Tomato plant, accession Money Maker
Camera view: bottom (45 deg); turntable rotation: 300 degrees
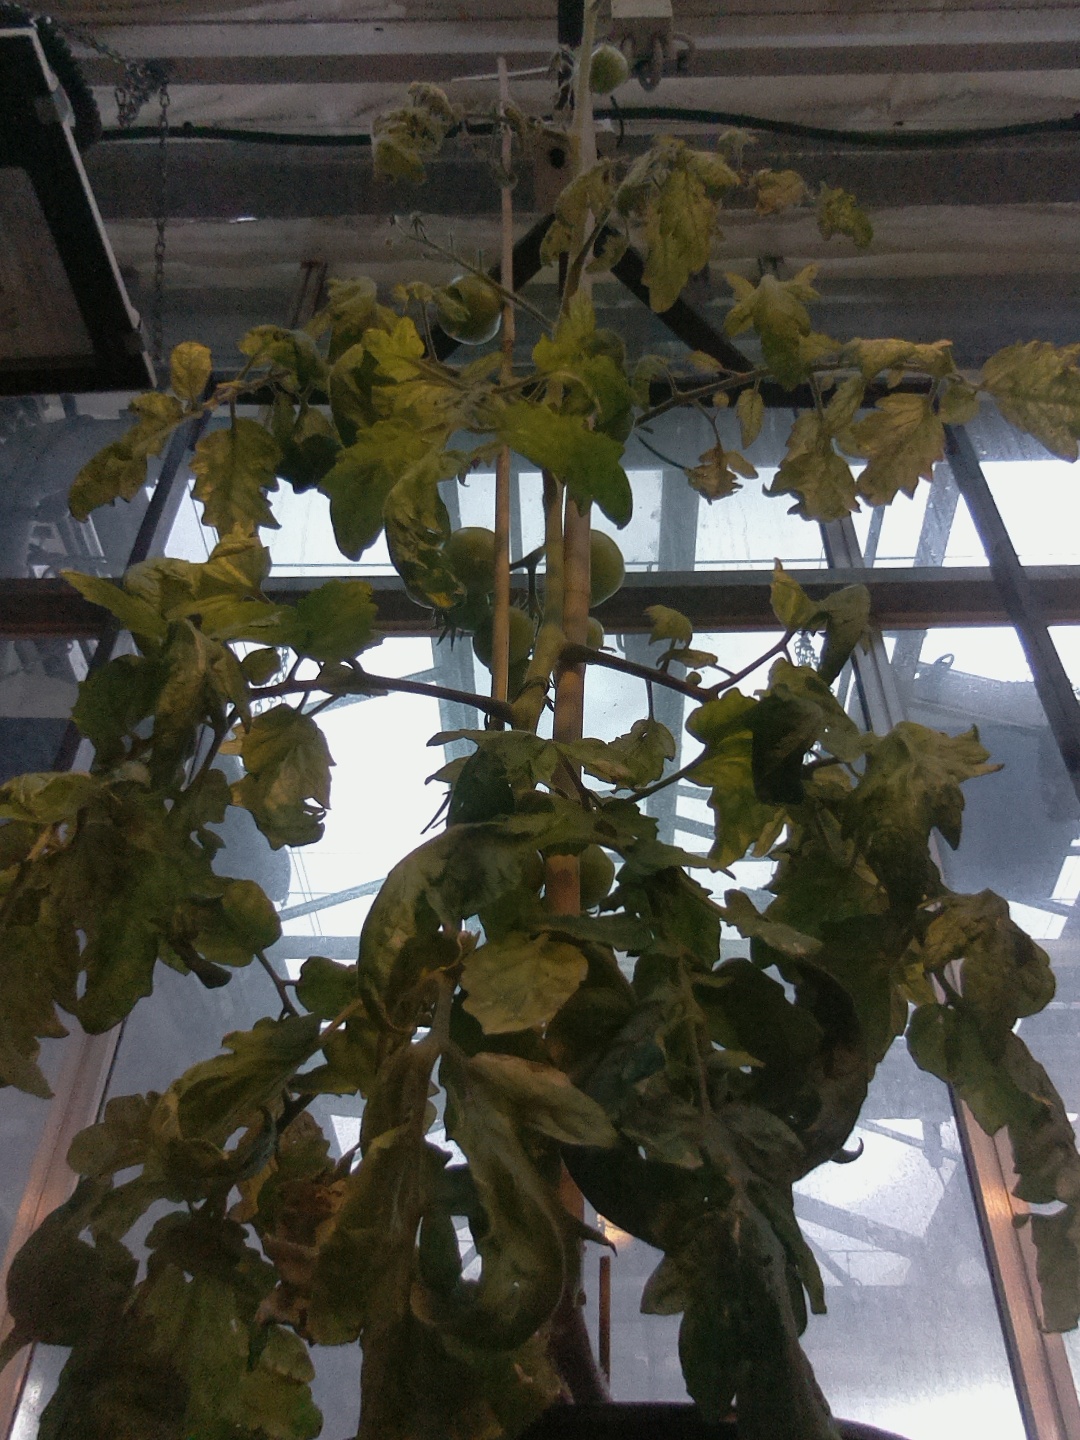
BBCH growth stage 78: 80% -90% of final fruit size